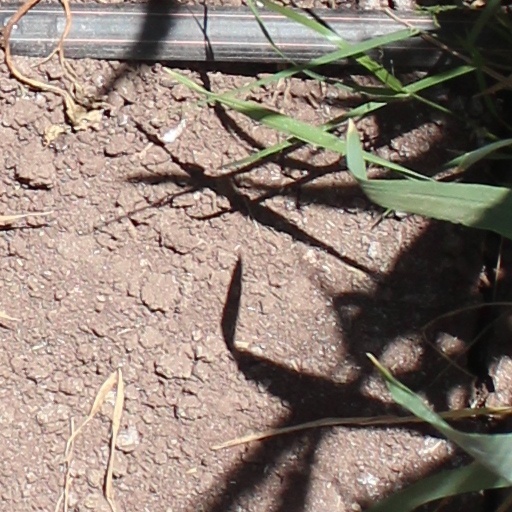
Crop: wheat